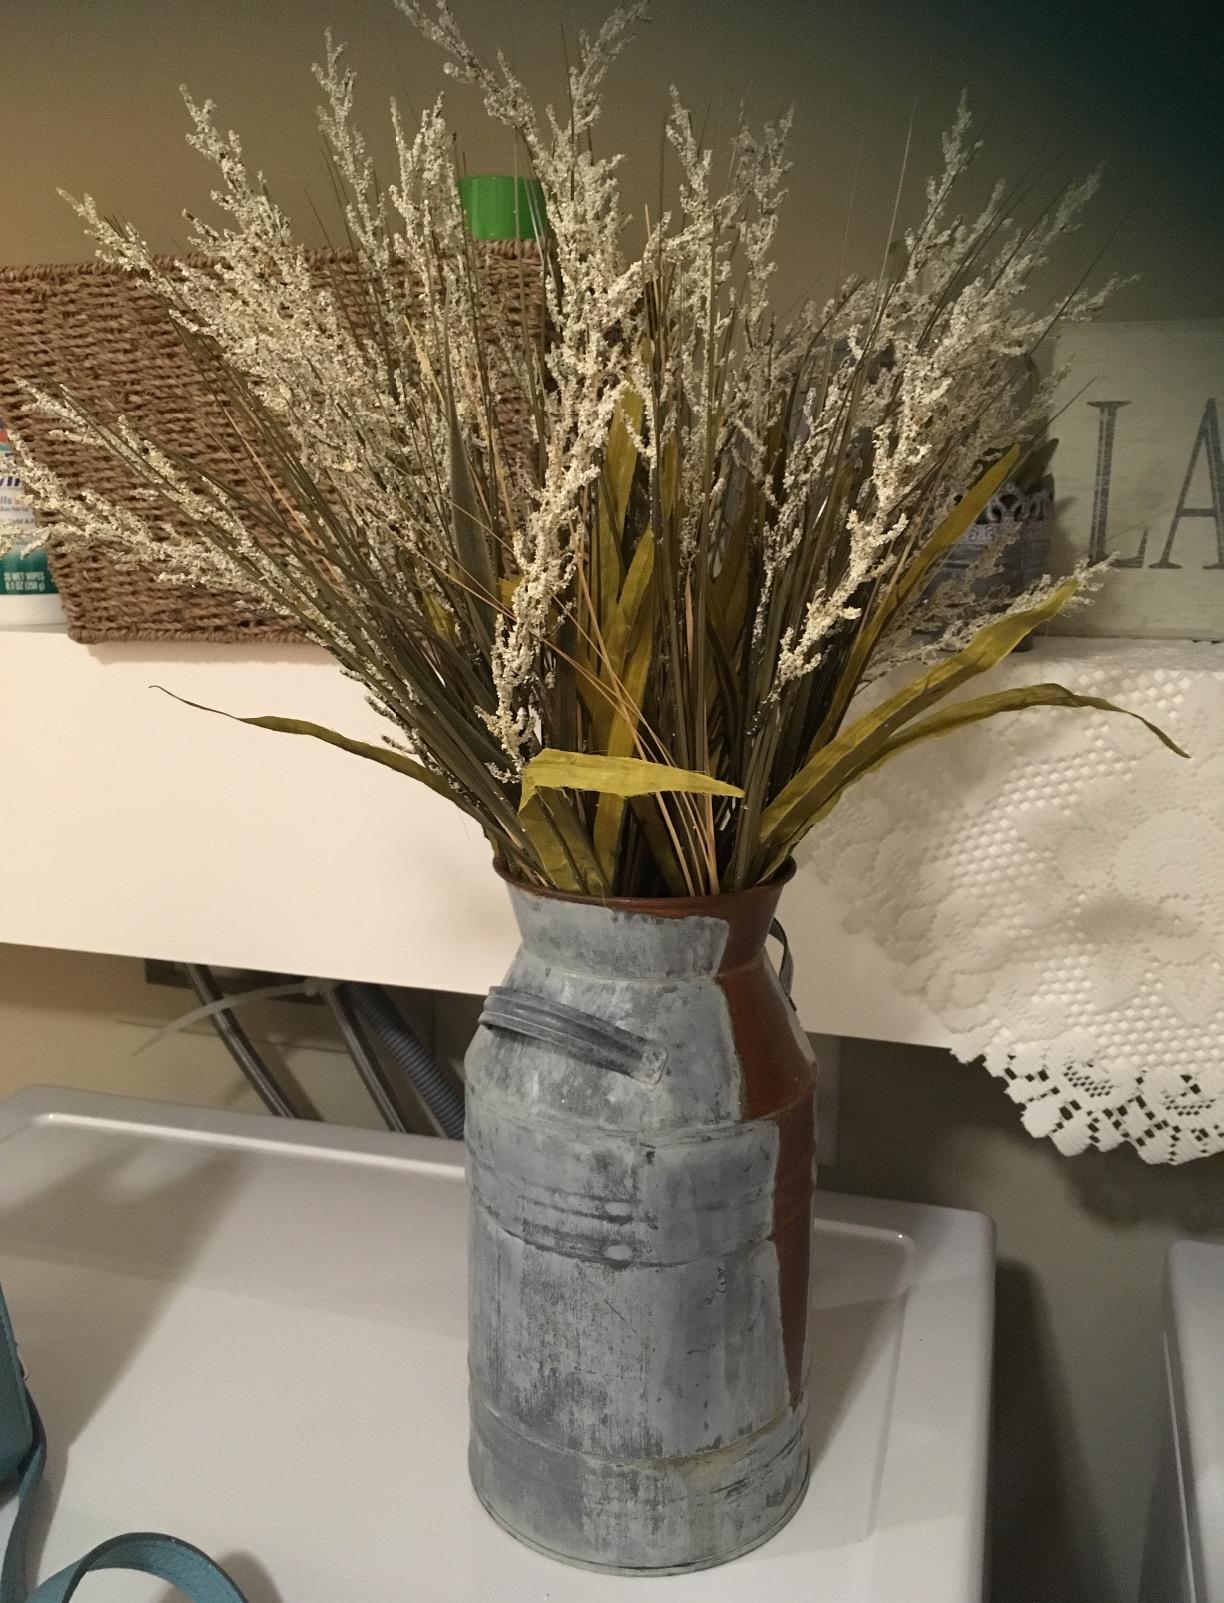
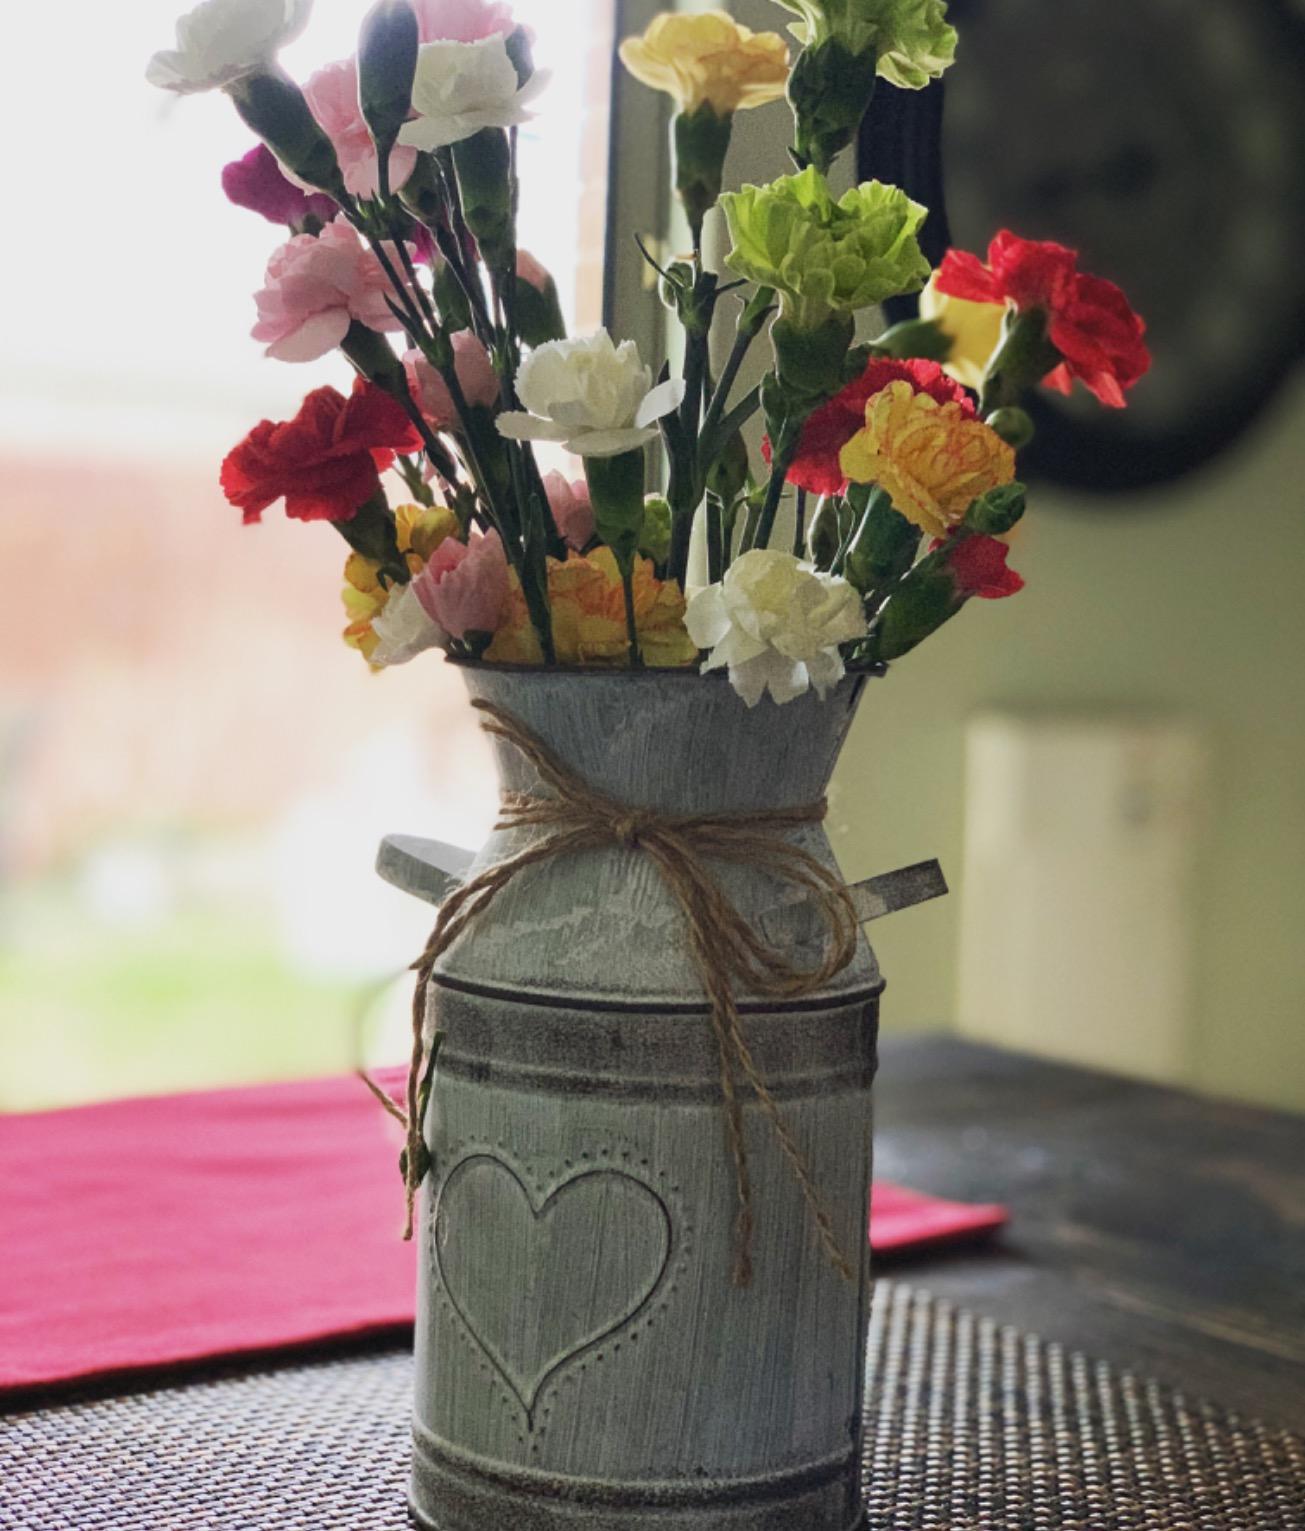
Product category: vase
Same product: no